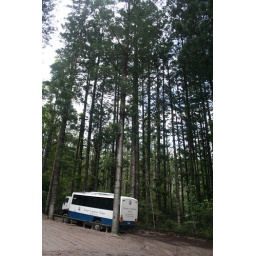
A 4WD tour bus parked near Hoop Pine trees at Central Station. Fraser Island National Park. Queensland.